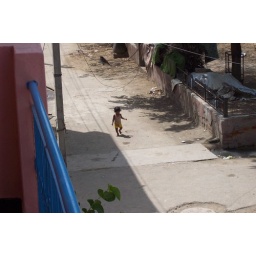
I spotted this child running around in the streets - so cute!